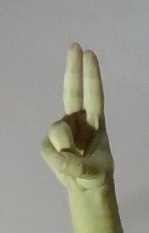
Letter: taa